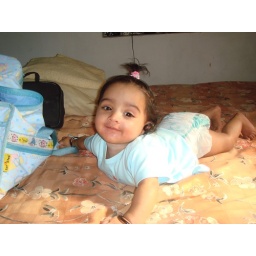
Savitri on the bed in Guruvayoor Friend's house